Indus River Delta–Arabian Sea mangroves

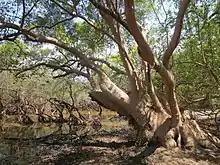
"Avicennia marina"

The flora of the delta is not diverse as few plants can survive the severe conditions of heat and salinity. In 2003, mangrove forests were estimated to cover of the delta. 95% of the trees were grey mangroves ("Avicennia marina"), with the remaining 5%, growing on small areas of higher ground, being red mangrove ("Rhizophora mucronata"), Indian mangrove ("Ceriops tagal") and black mangrove ("Aegiceras corniculatum"). Sea holly ("Acanthus ilicifolius") and other salt-tolerant plants grow in drier parts. Mangrove forests have a thick canopy and an undergrowth consisting mainly of saplings of the mangrove trees.